List of mountains and hills of the Rhenish Massif

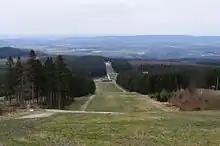
View from the Erbeskopf

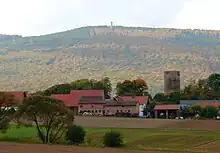
Wüstegarten

→ "main article: List of mountains and hills of the Kellerwald"